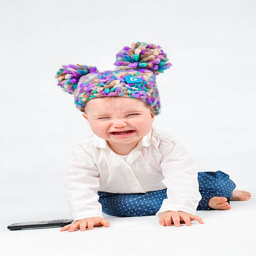
crying baby with a mobile phone